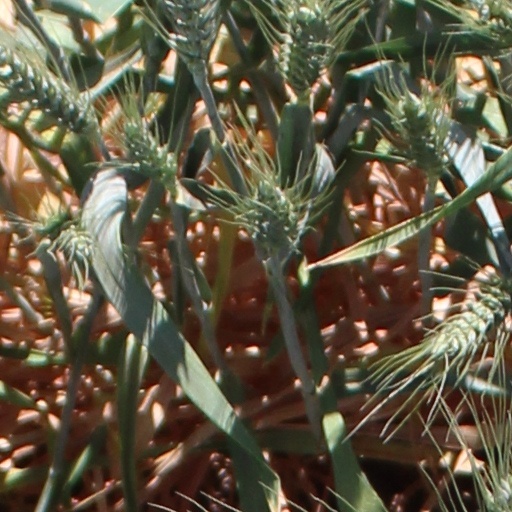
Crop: wheat